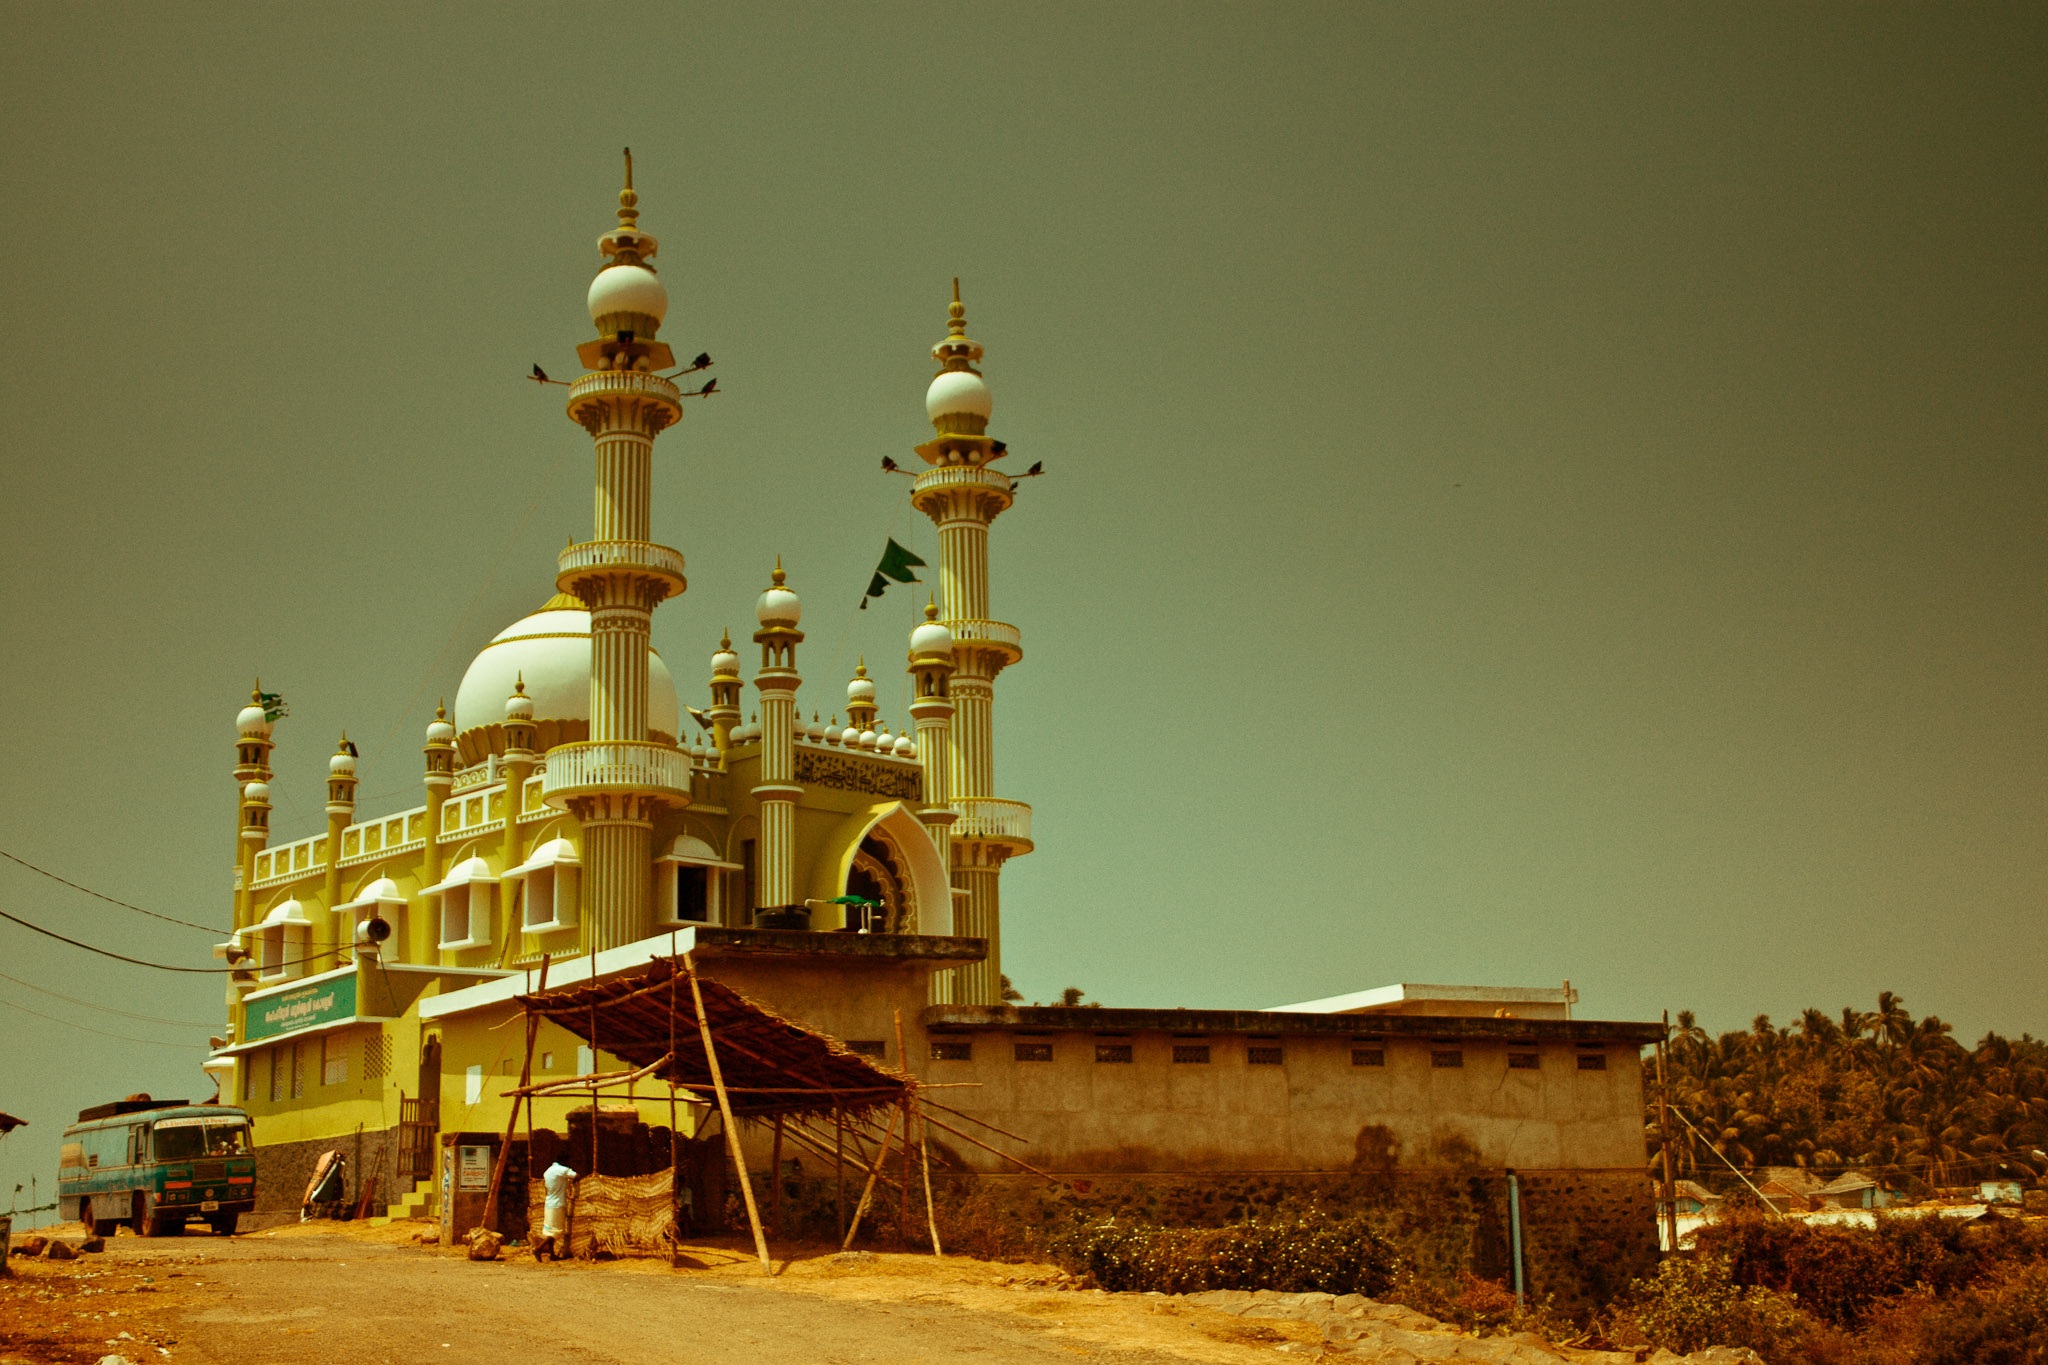
night, building, tower, religion, landmark, place of worship, temple, mosque, islam, oriental, pagoda, arabic, orient, muslim, islamic, house of prayer, ancient history